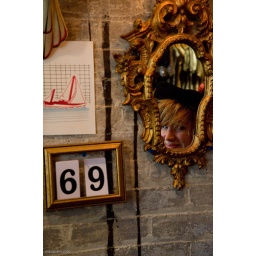
A girl smiles into a mirror, in a used clothing store, in Toronto, on August 30, 2008.